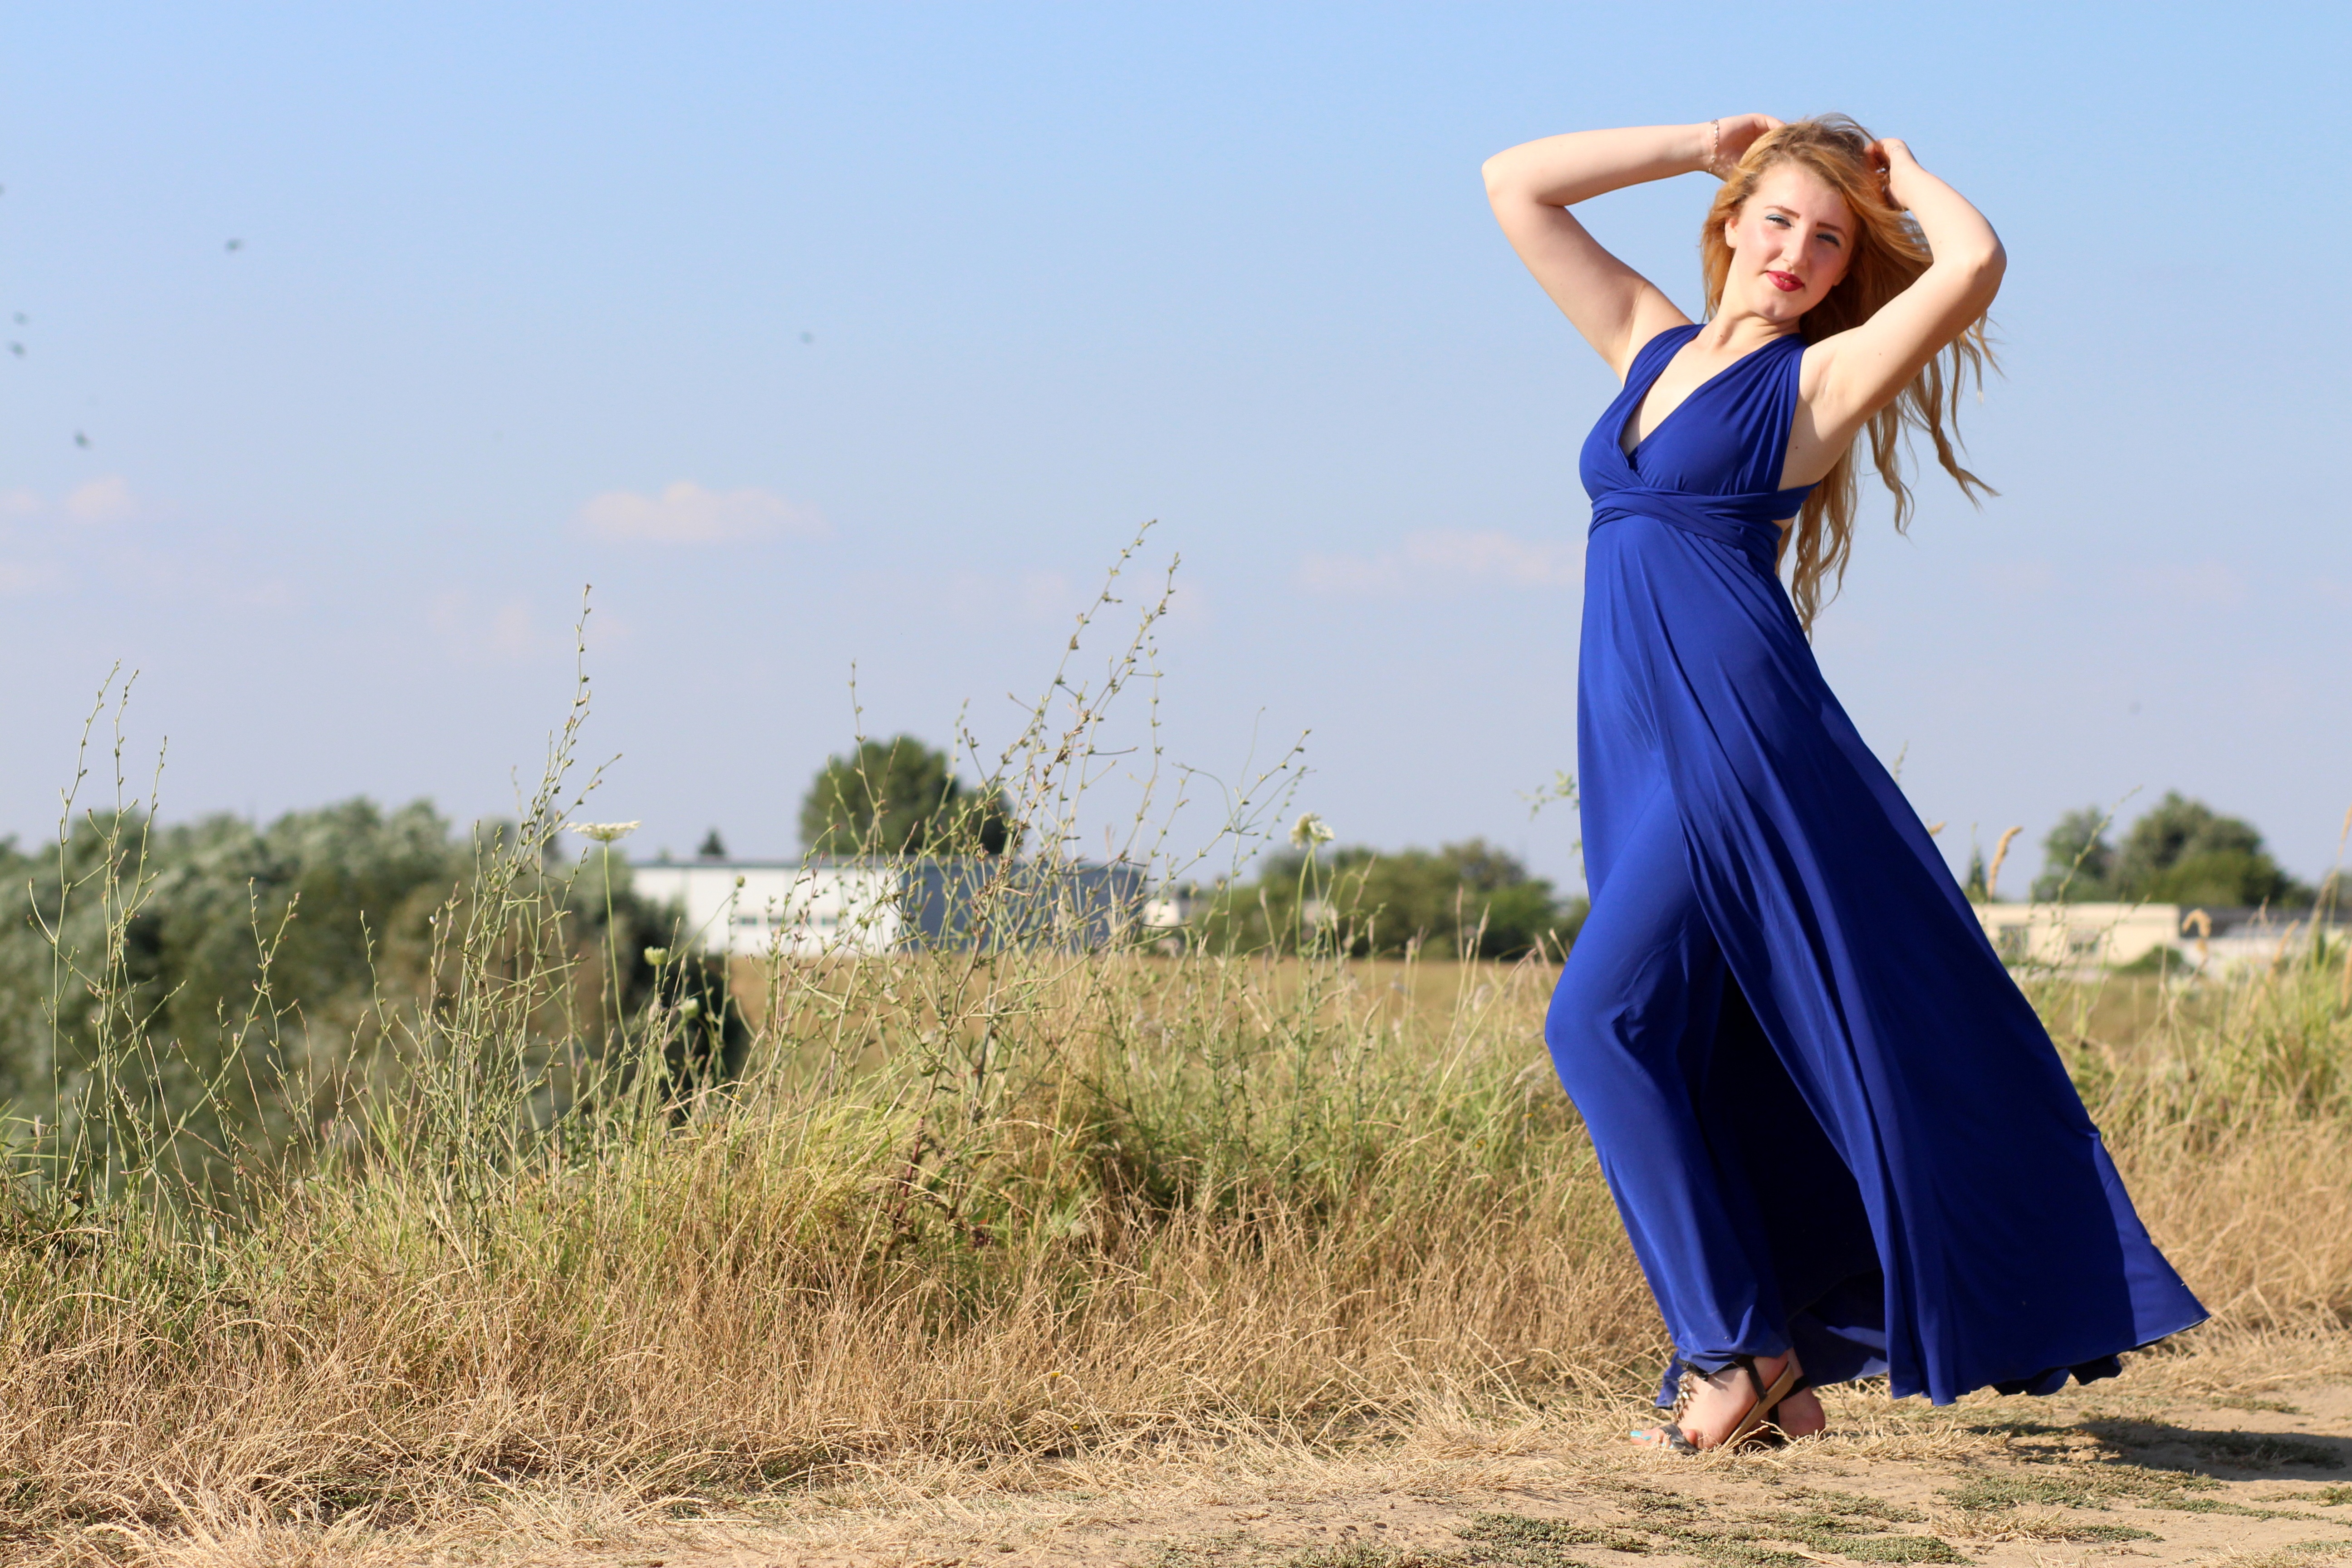
girl, blue, blonde, dress, beauty, gown, abdomen, photo shoot, grass family